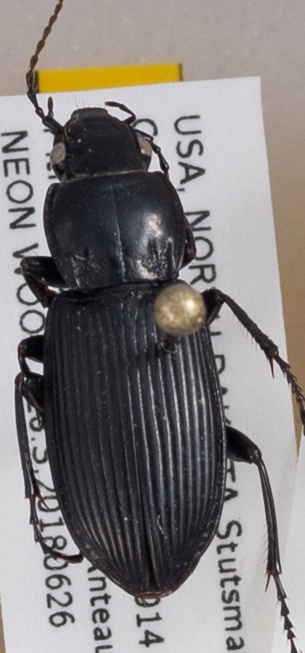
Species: Pterostichus melanarius melanarius
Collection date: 2018-06-26
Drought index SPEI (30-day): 0.438
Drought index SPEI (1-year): -0.656
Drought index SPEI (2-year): -0.17